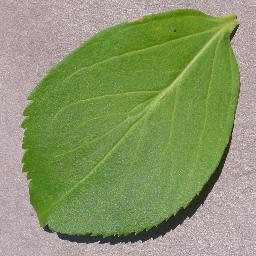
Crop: cherry
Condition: (including_sour)_healthy